Dupatta (1952 film)

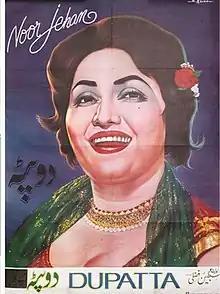

Dopatta is a Pakistani Urdu language film released on 28 March 1952. Produced by M Akbar Khan